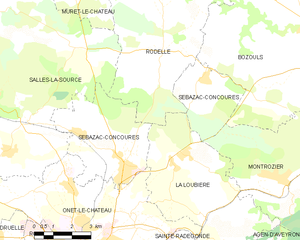
Sébazac-Concourès est une commune française, située dans le département de l'Aveyron en région Occitanie. La commune fait partie de l'agglomération de Rodez. La population sébazacoise a augmenté de 8,1 % entre 1999 et 2007.